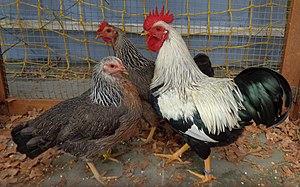
Trio de poules Welsumer argenté saumoné naines
La welsumer est une race de poule domestique originaire des Pays-Bas.